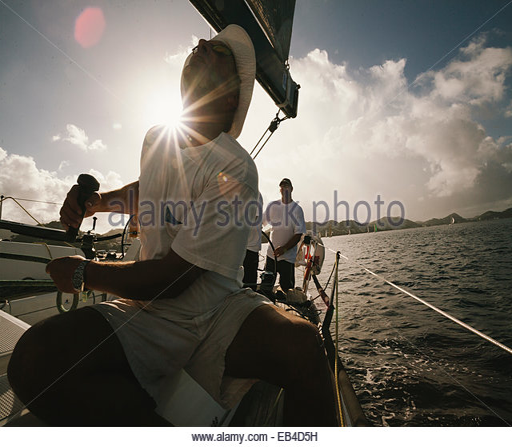
a crew on a heeling sailboat during the mt .